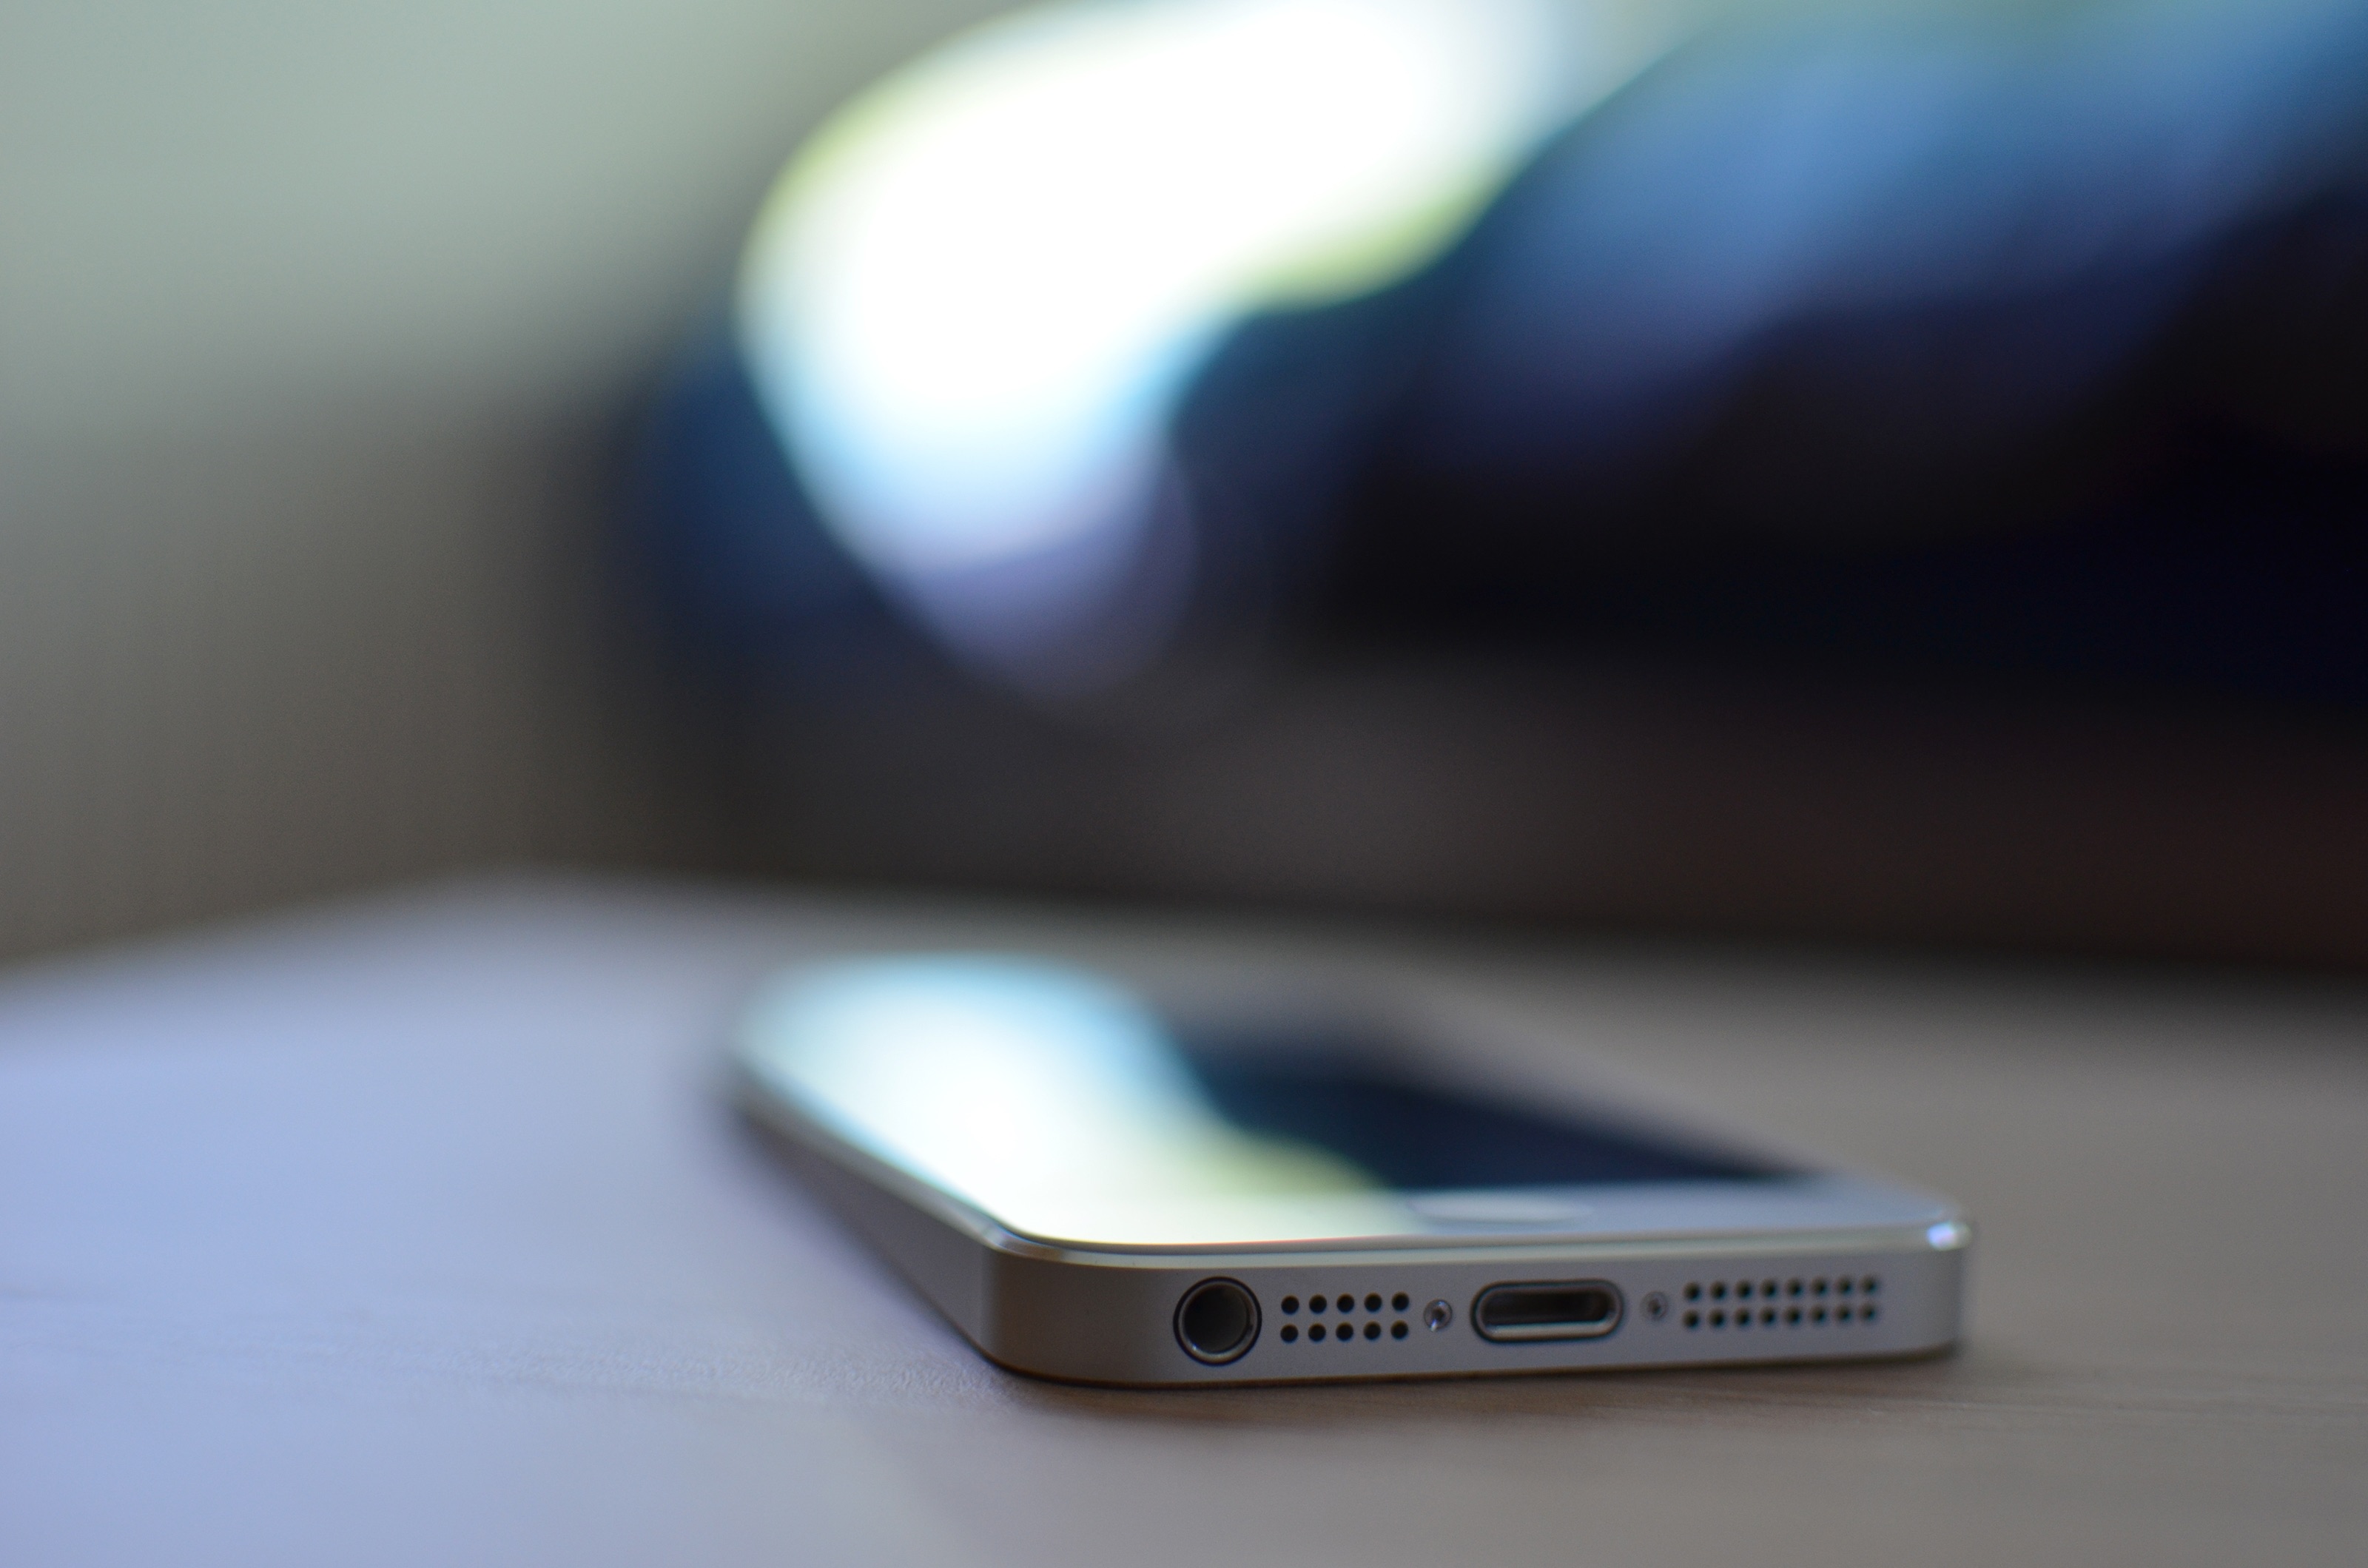
iphone, smartphone, mobile, apple, technology, phone, gadget, blue, mobile phone, eye, glasses, electronic device